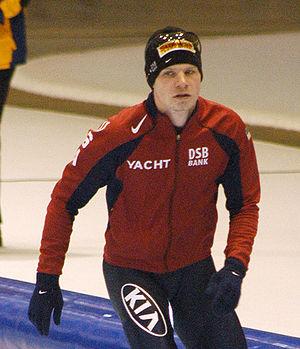
Tucker Fredricks né le 16 avril 1984 à Janesville est un patineur de vitesse américain actif depuis 2002. Il est spécialiste des courtes distances. Il a participé à deux éditions des Jeux olympiques d'hiver en 2006 et 2010, avec comme meilleur résultat une douzième place au 500 m de Vancouver en 2010.